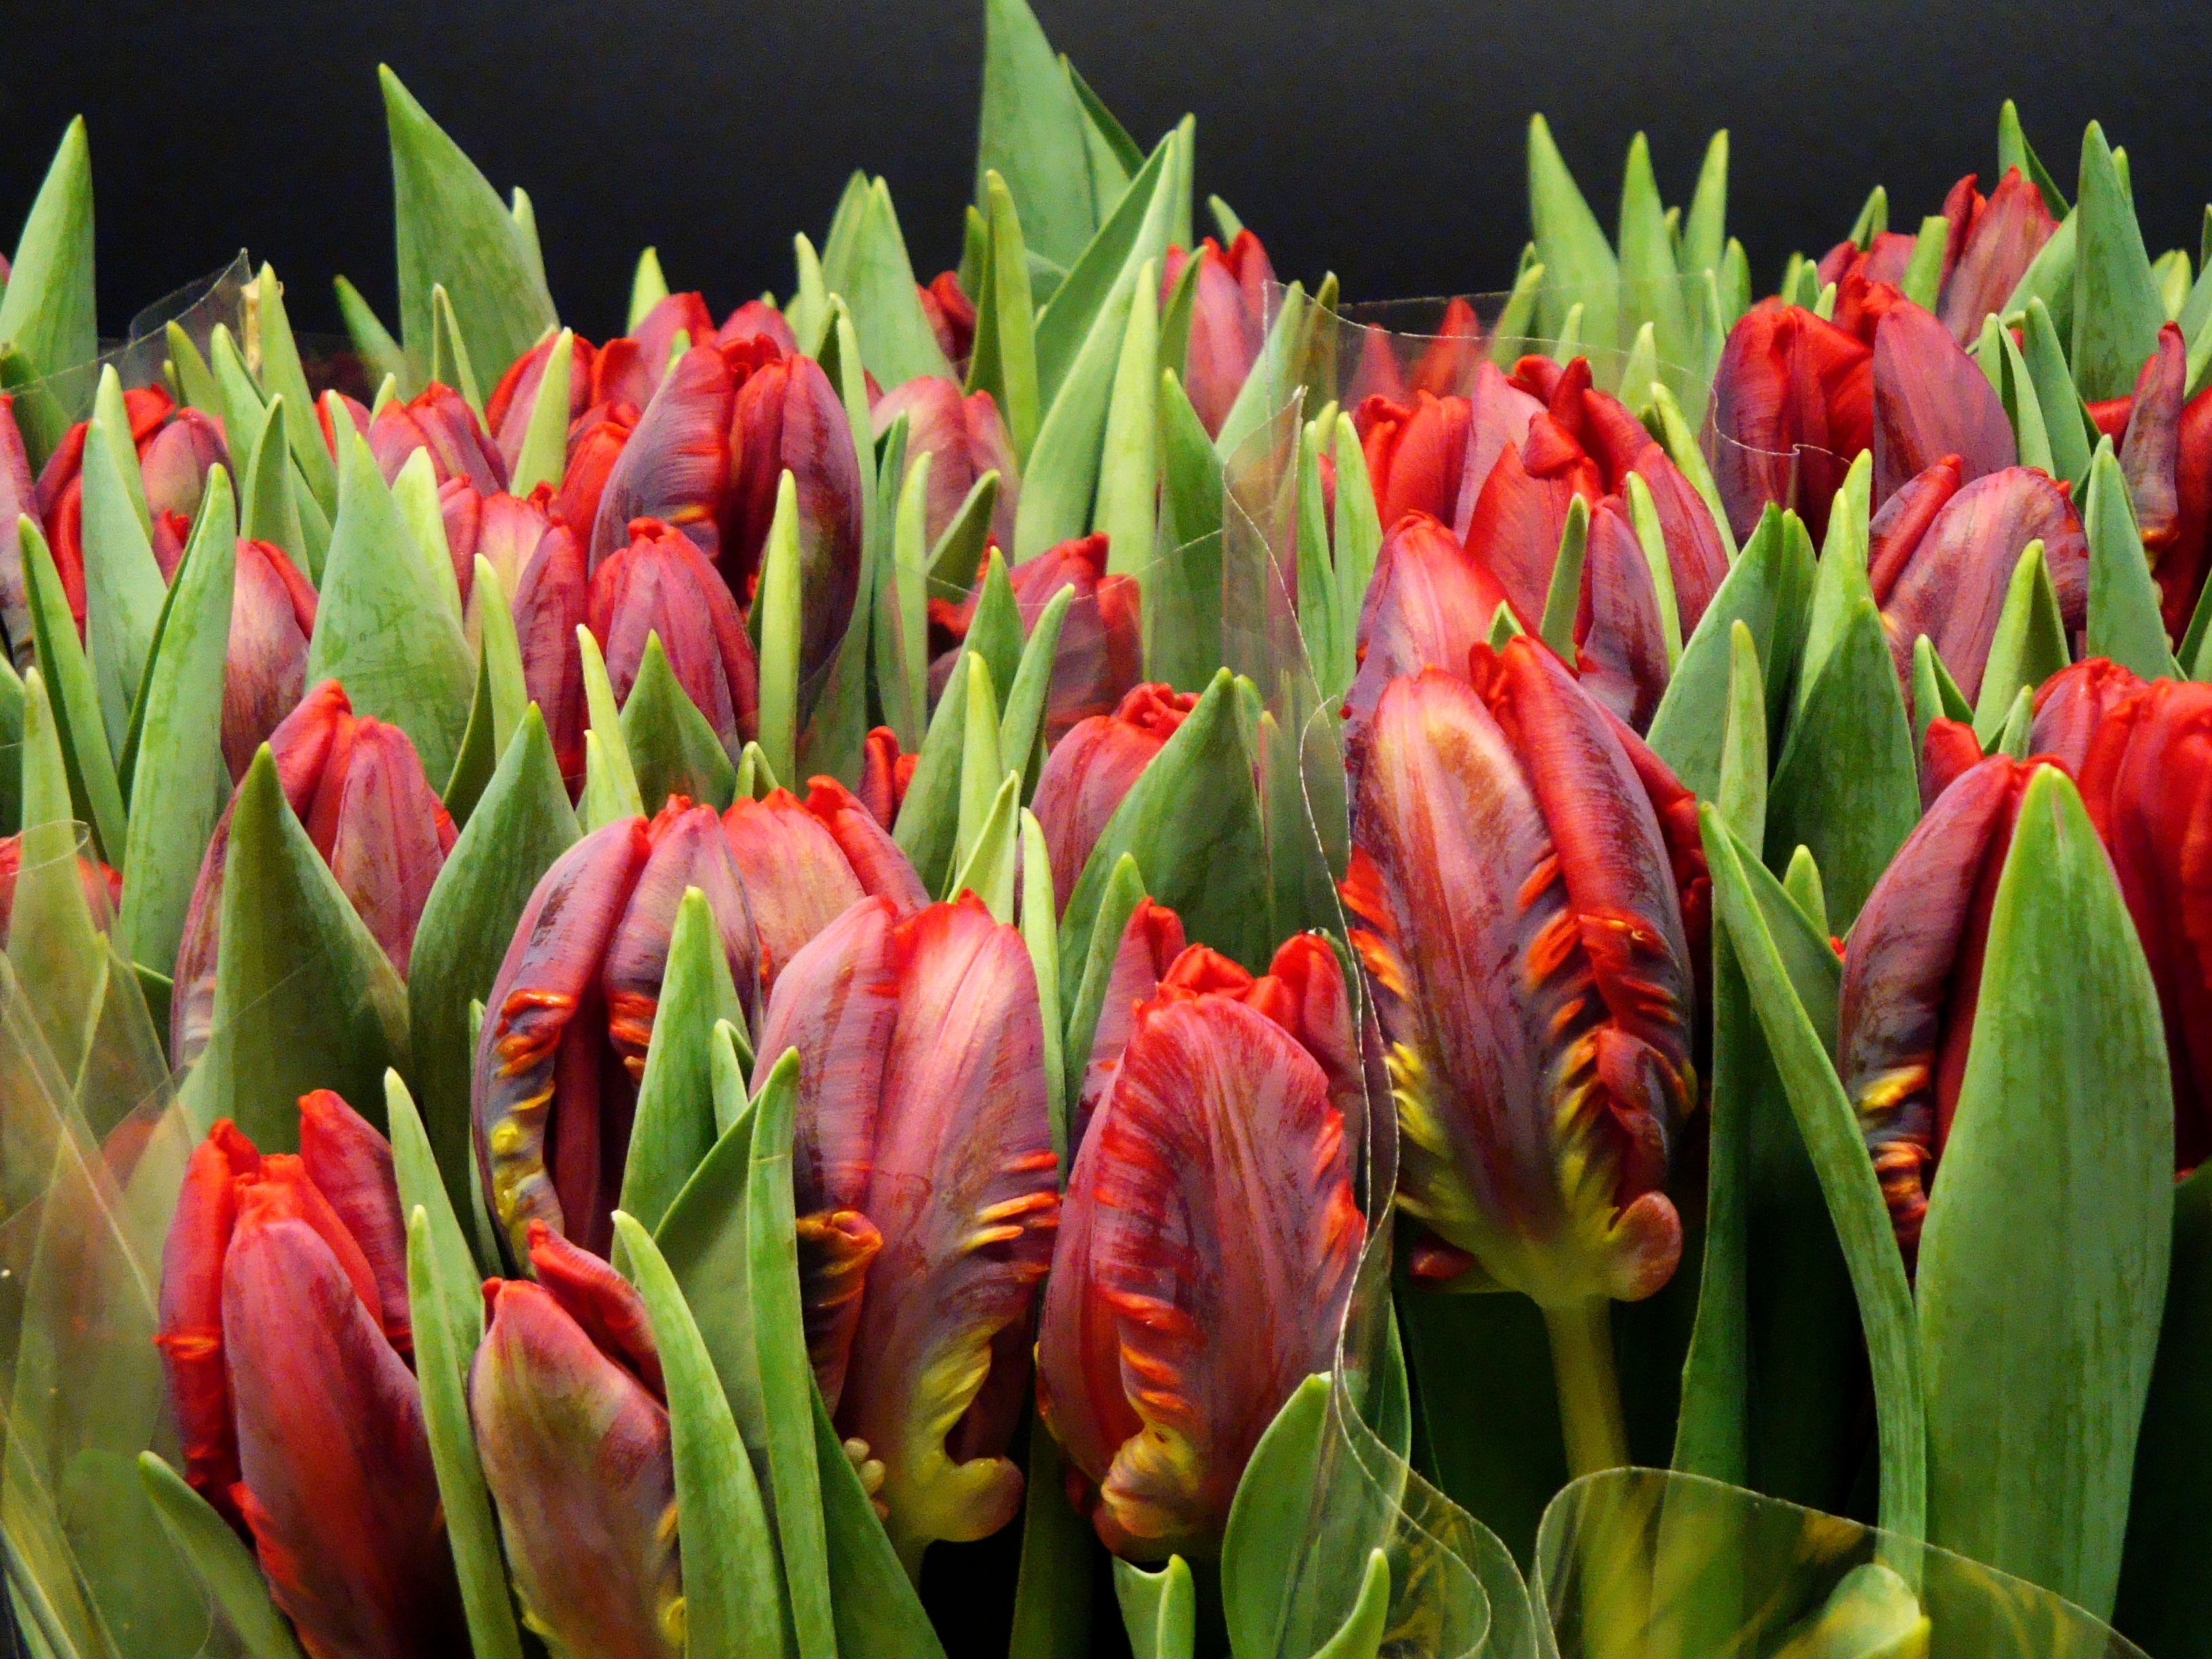
plant, deck, flower, tulip, red, botany, flora, tulips, flowering plant, cut flowers, land plant, canna family